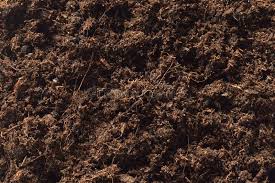
Soil type: Black Soil